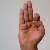
The image shows a hand gesture representing the letter 'F' in Indian Sign Language.